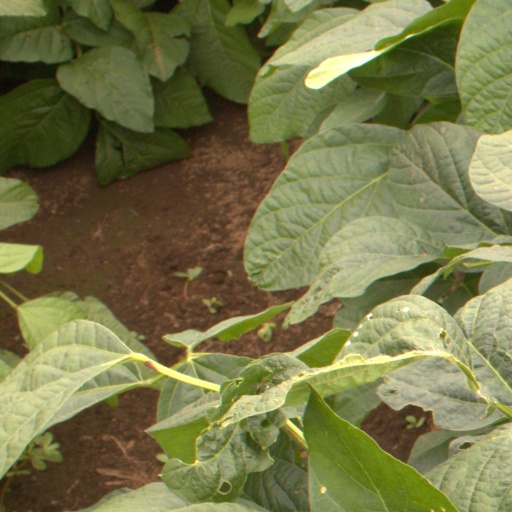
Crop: soybean